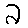
Label: 2